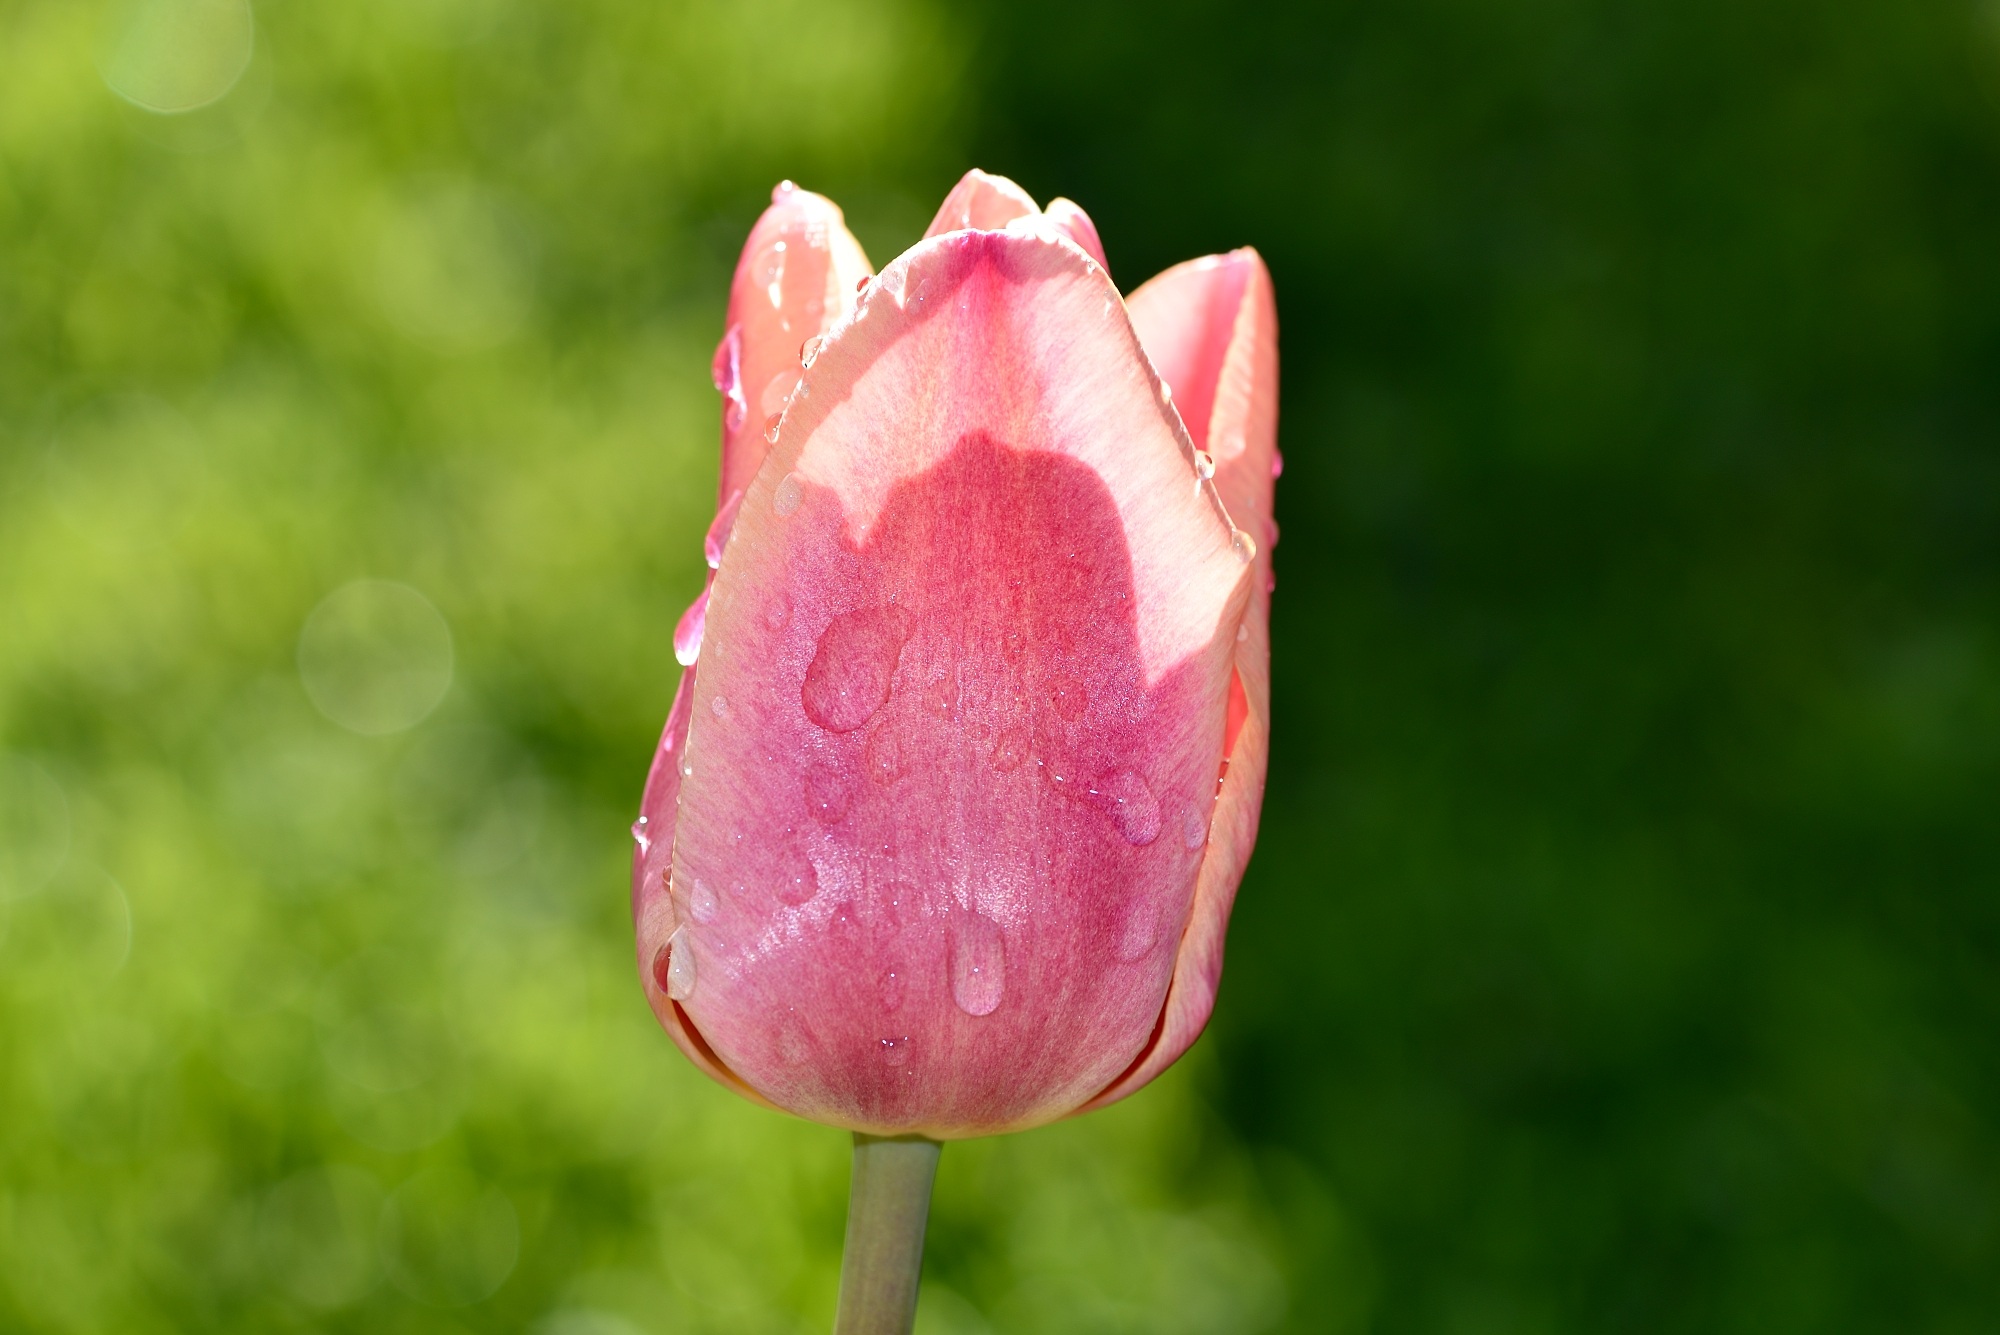
blossom, plant, flower, petal, bloom, tulip, pink, close, flora, close up, bud, drop of water, spring flower, macro photography, flowering plant, schnittblume, plant stem, land plant